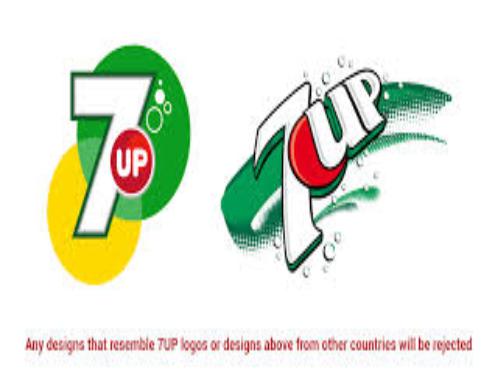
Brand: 7-Up
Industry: Food